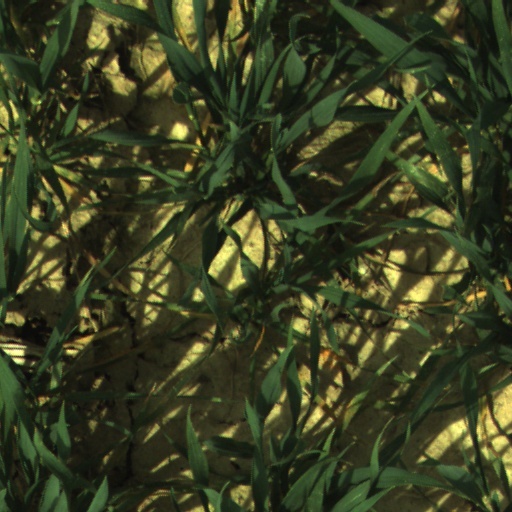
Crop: wheat